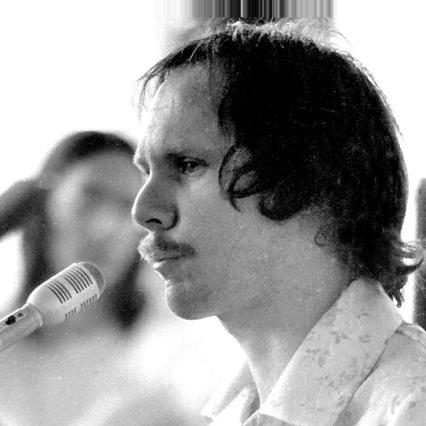
Age: 27